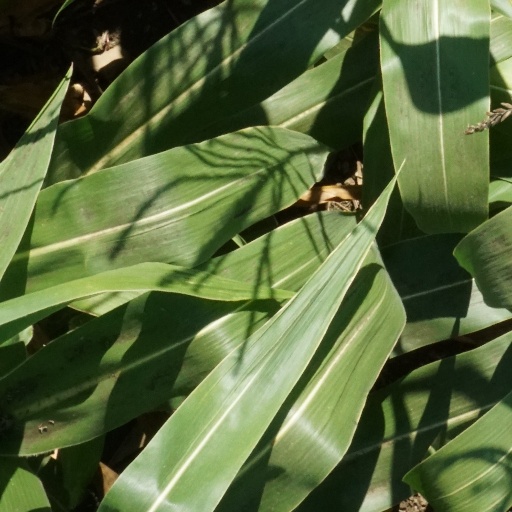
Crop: maize; corn